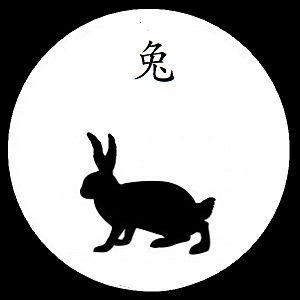
Le Lapin est le quatrième animal dans l'ordre d'arrivée qui apparaît dans le zodiaque chinois, lié au calendrier chinois.